Dorothea de Ficquelmont

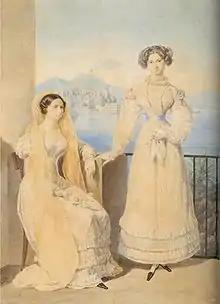
Countess Dolly de Ficquelmont and her sister Catherine, by Alexander Brullov

Dolly von Tiesenhausen was the daughter of Count Ferdinand von Tiesenhausen, aide-de-camp of Emperor Alexandre I of Russia who died at Austerlitz, and of Princess Elisabeth "Lisa" (sometimes "Elisa") Koutouzova, daughter of Prince Kutuzov. Her mother remarried in 1811 to Count Nicolas Khitrovo, Russian special envoy to the Grand Duchy of Tuscany. From 1815, Dolly von Tiesenhausen spent her childhood with her mother and her sister Catherine — future lady-in-waiting of the Imperial Court of Russia — in Reval, then moved to Florence where she spent the rest of her youth.